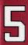
Number: 5